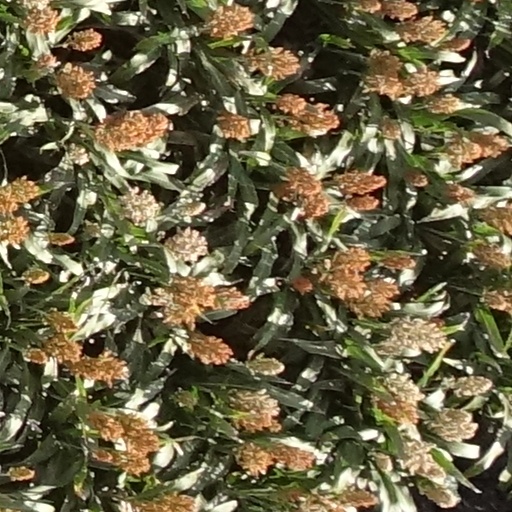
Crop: sorghum